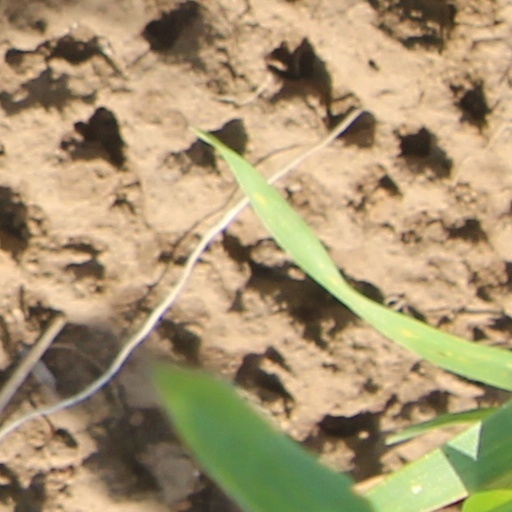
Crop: wheat